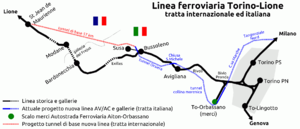
La liaison ferroviaire transalpine Lyon - Turin est un projet de ligne de chemin de fer mixte voyageurs/fret à travers les Alpes, entre la France et l'Italie. Comme les nouvelles lignes ferroviaires à travers les Alpes suisses, elle est destinée à la fois à accélérer les transports par trains de voyageurs et à transférer le trafic de fret de la route vers le rail.
La crise politique italienne de 2019 intervient en Italie au cours du mois d'aout 2019. Elle voit la chute du premier gouvernement du président du Conseil des ministres Giuseppe Conte, composé d'une coalition entre le Mouvement 5 étoiles et la Ligue du Nord suite au désengagement de cette dernière en vue de provoquer des élections anticipées.
Le tunnel de base du mont d'Ambin est l'ouvrage majeur du projet de ligne ferroviaire transalpine entre Lyon, en France, et Turin, en Italie. Il doit son nom au mont d'Ambin, près duquel ont été effectués les premiers forages dans la vallée d'Étache, sur la commune de Bramans à la frontière franco-italienne.
Les prochaines élections générales italiennes doivent avoir lieu le 28 mai 2023 au plus tard, afin d'élire 315 des 320 sénateurs et 630 députés composant le Parlement de la République italienne, à l'expiration naturelle de son mandat.